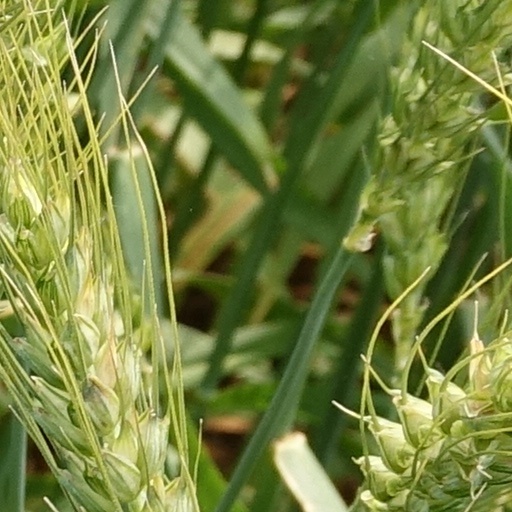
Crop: wheat